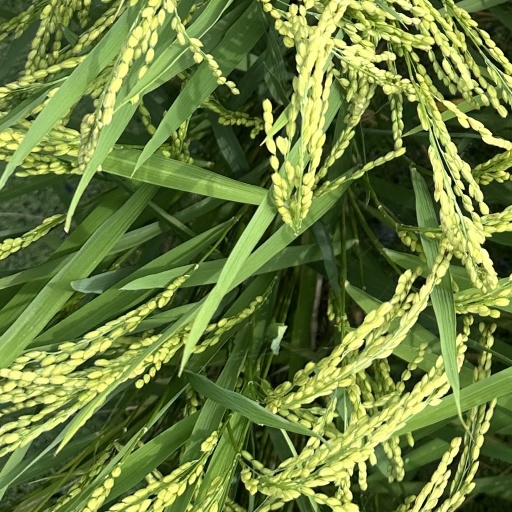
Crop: rice